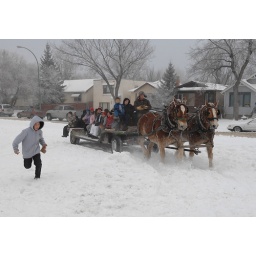
A boy races a horse and sleigh team during a community Christmas celebration in North Central.